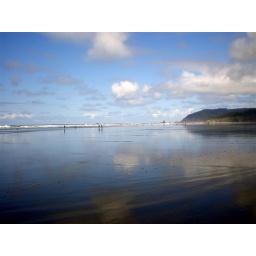
The sky reflects off the wet sand in seaside Oregon on a sunny sunday afternoon.